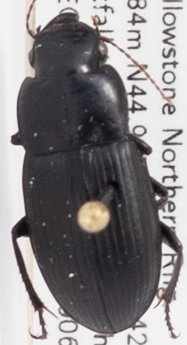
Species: Harpalus laticeps
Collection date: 2018-09-06
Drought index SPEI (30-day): -0.262
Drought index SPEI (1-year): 1.28
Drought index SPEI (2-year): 0.922